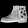
Label: Ankle boot